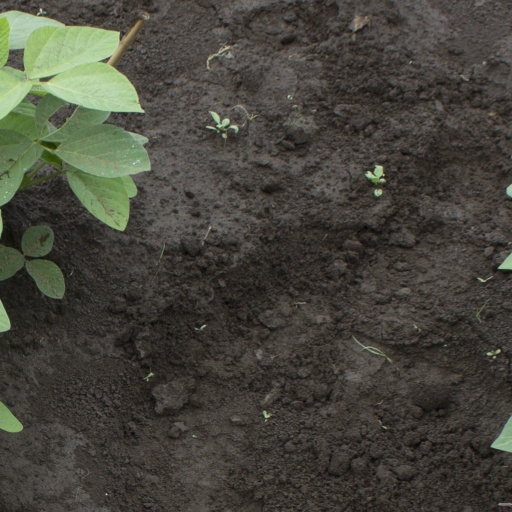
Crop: soybean